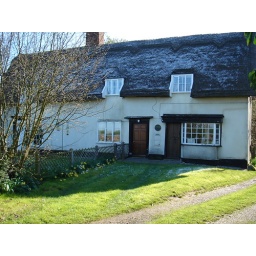
A scattering of snow on the roof of the house in April 2005